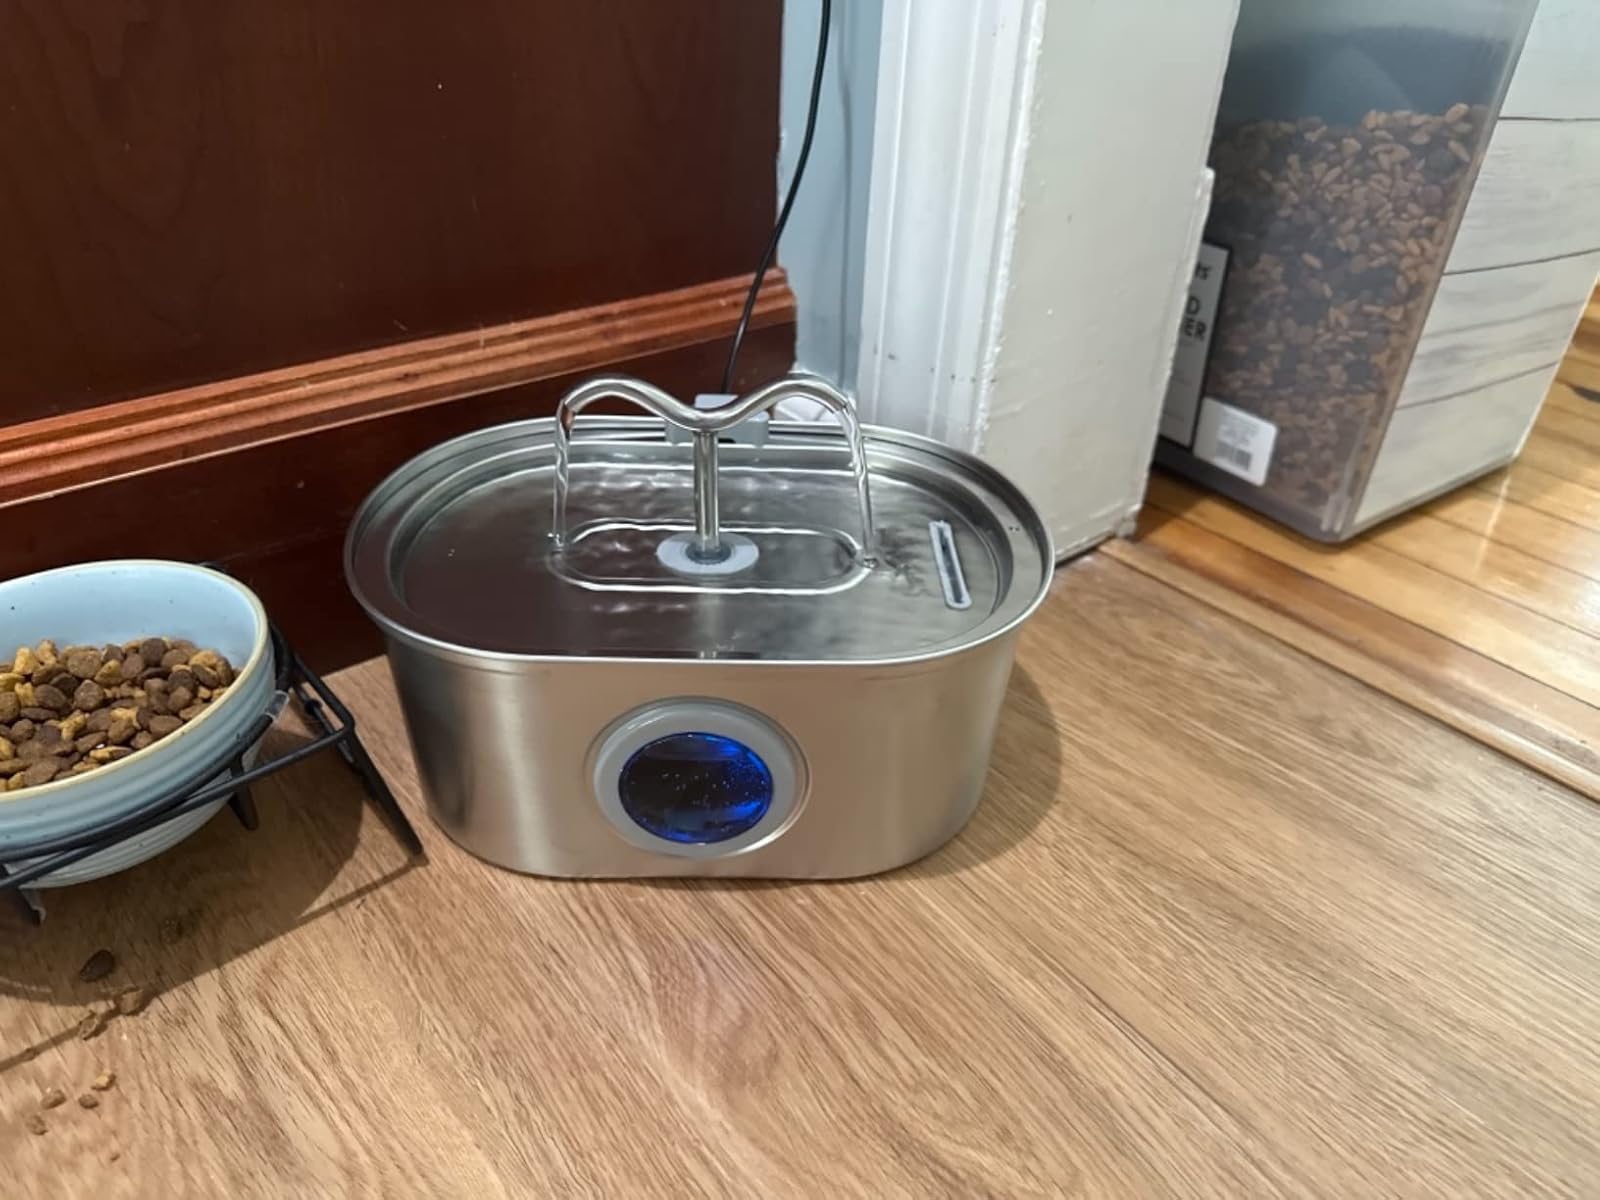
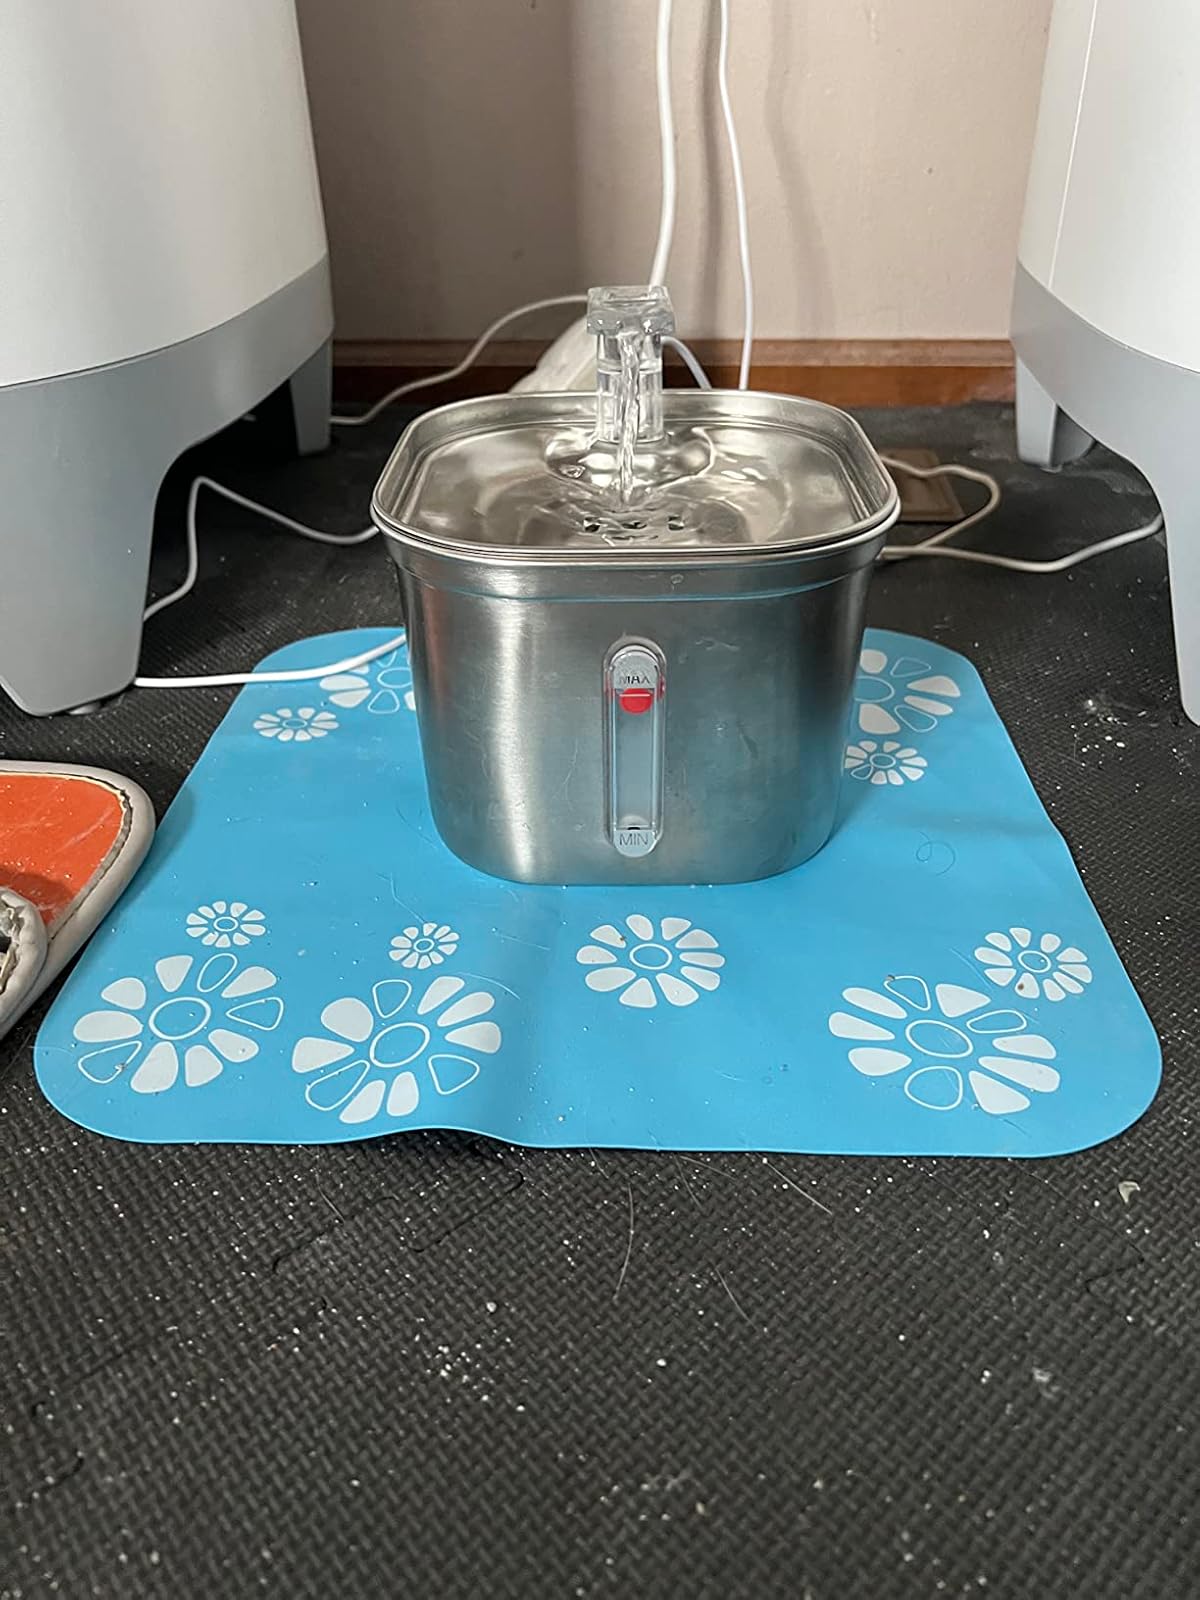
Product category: items_bowl
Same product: no